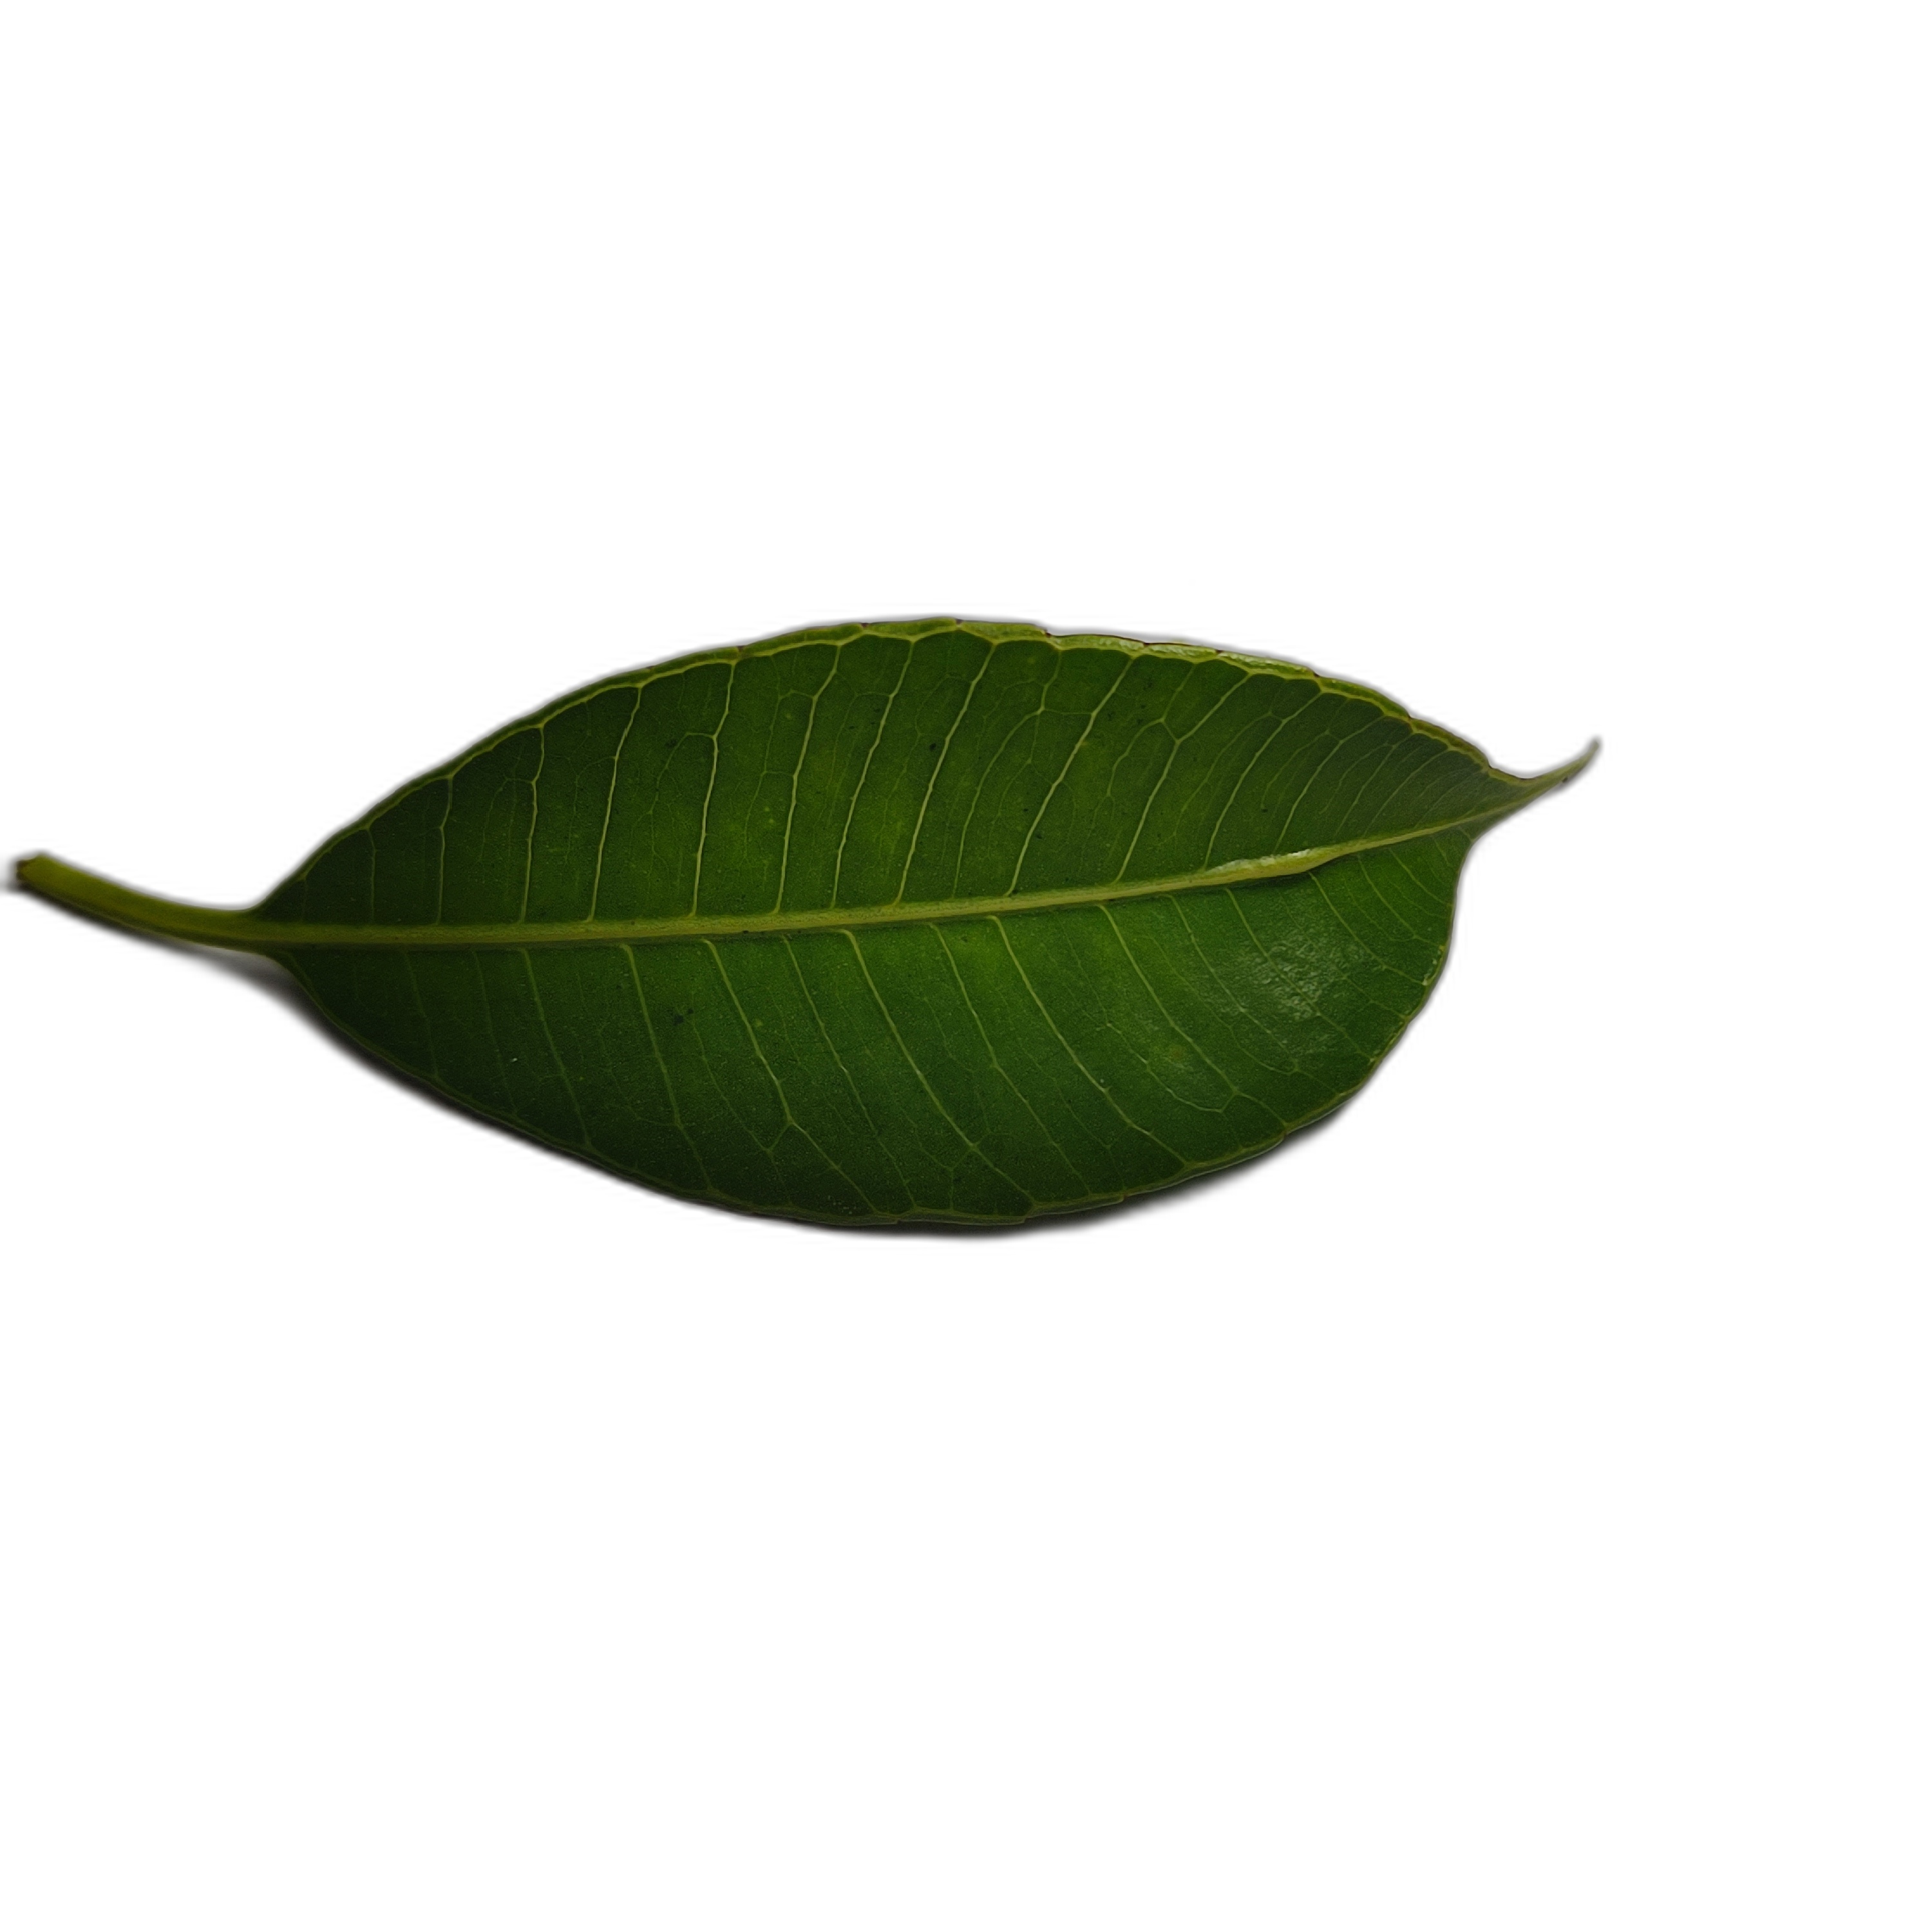
Label: healthy